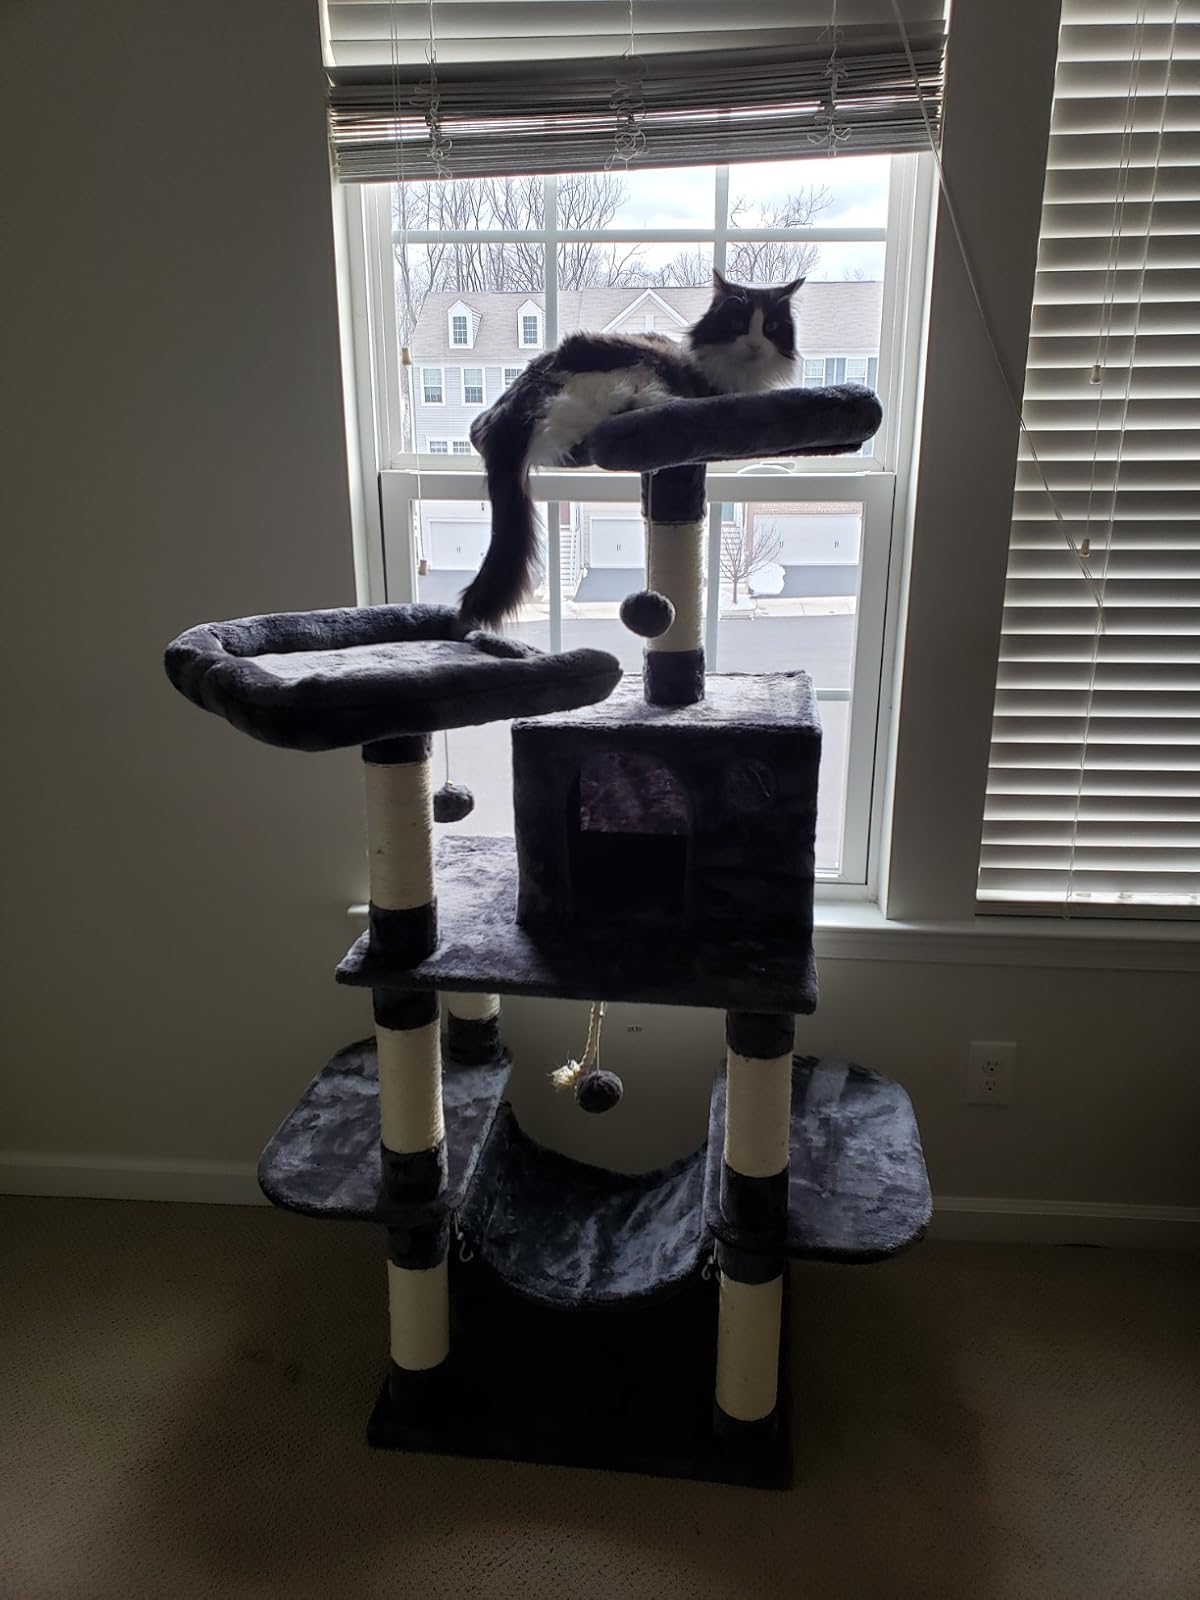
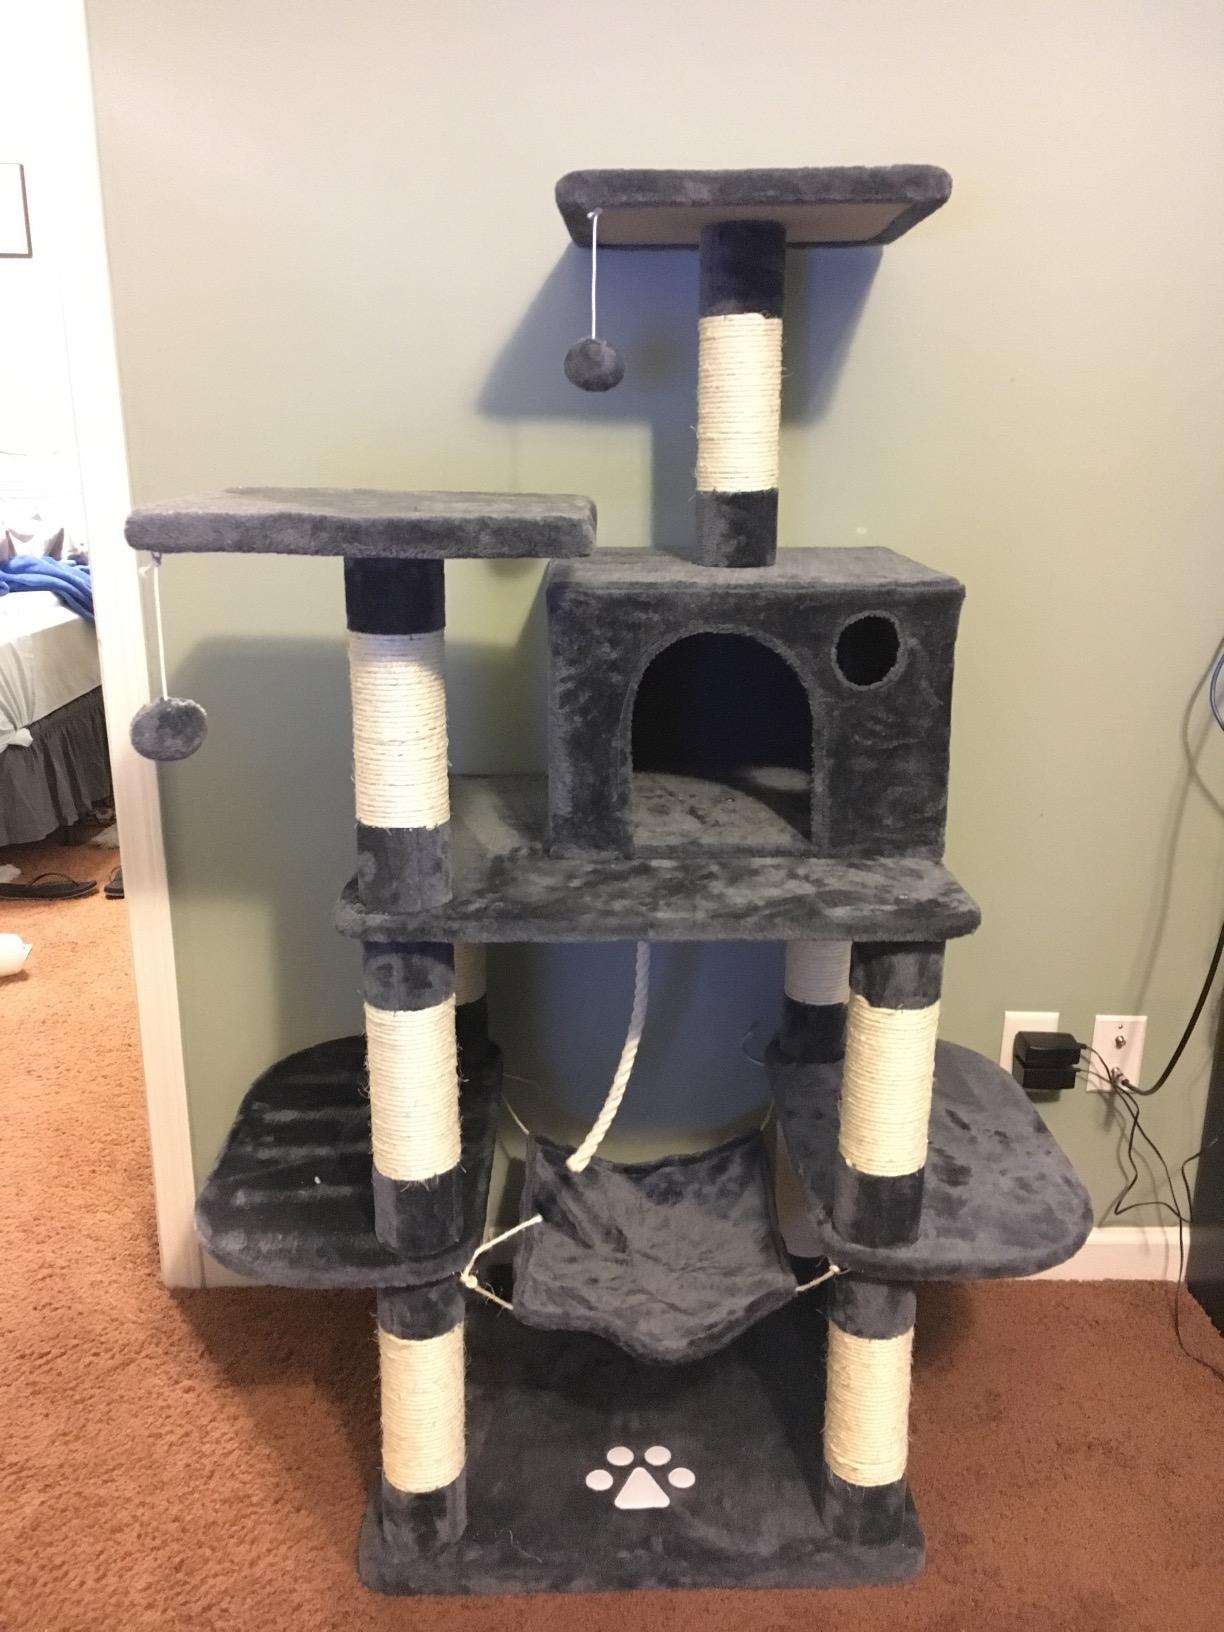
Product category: items_cat tree
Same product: yes